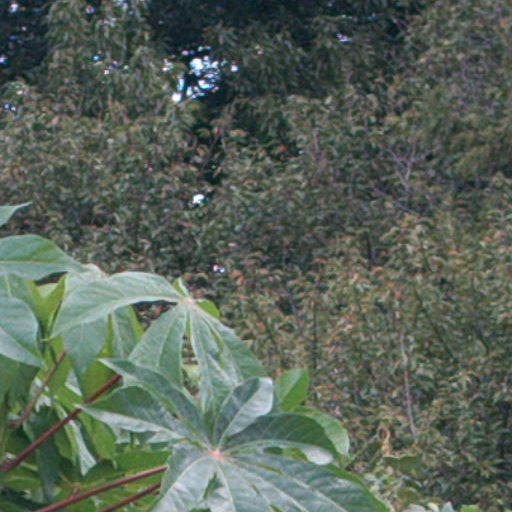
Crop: cassava